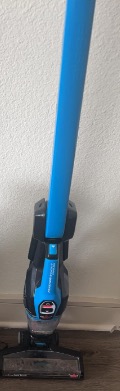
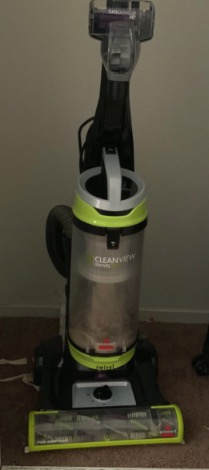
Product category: items_vacuum
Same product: no